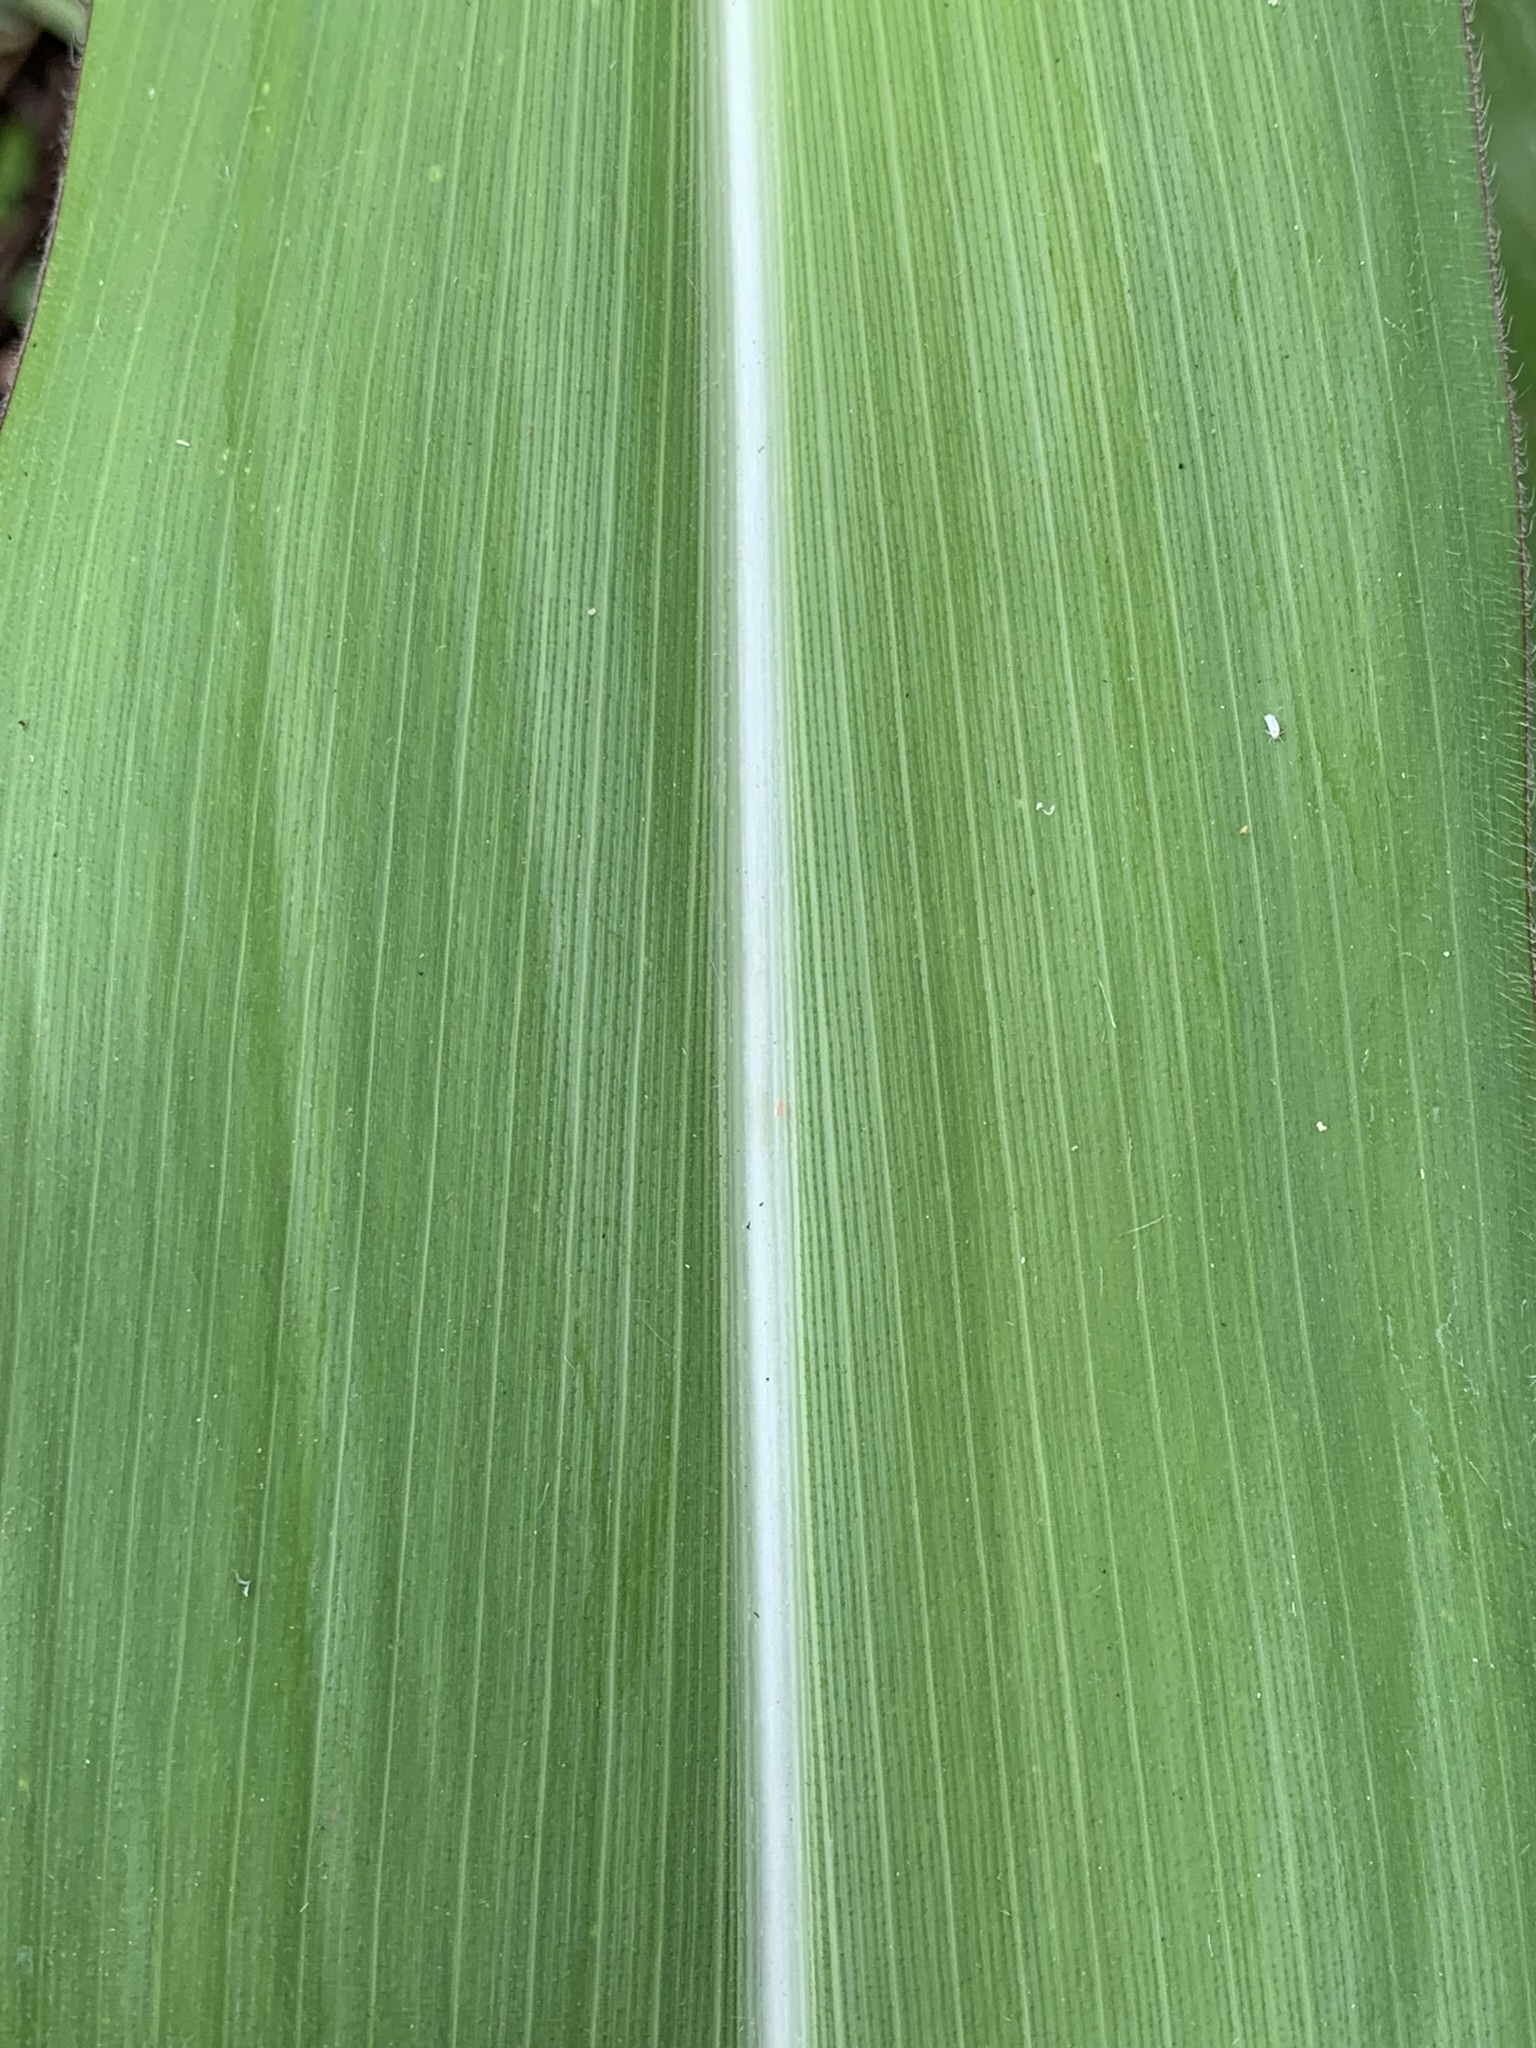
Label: Healthy